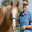
Label: horse